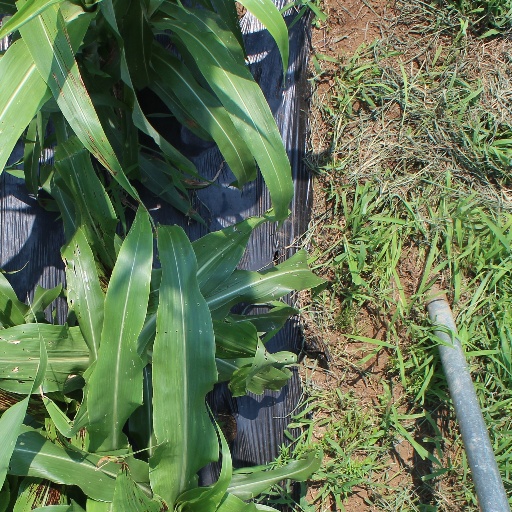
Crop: sorghum